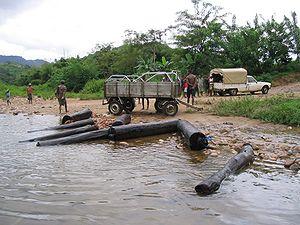
L’exploitation forestière illégale à Madagascar consiste dans la coupe, la vente et l'exportation clandestines de bois précieux, notamment du Dalbergia maritima, le bois de rose malgache, et du palissandre. Principalement orienté vers le marché chinois, ce trafic devient particulièrement préoccupant au milieu des années 2000, prospérant sur la pauvreté locale, le prix de cette matière première, la corruption des autorités et l’instabilité politique. La répression se met cependant en place avec le soutien des instances internationales.
Les lémuriens forment un infra-ordre de primates strepsirrhiniens endémiques de l'île de Madagascar. Leur nom dérive de celui des lémures en raison de leurs vocalisations rappelant les bruits attribués aux fantômes, de leurs grands yeux réfléchissant la lumière et des habitudes nocturnes de certaines espèces. Bien que les lémuriens soient souvent confondus avec les premiers primates, ils ne sont pas les ancêtres des primates anthropoïdes avec lesquels ils partagent des caractères morphologiques et comportementaux trouvés chez les primates primitifs.
Le parc national de Marojejy est un parc national dans la région de la Sava au nord-est de Madagascar. Il couvre 55 500 ha sur le massif du Marojejy, une chaîne de montagnes qui culmine à une altitude de 2 132 m. L'accès à celui-ci est longtemps resté l'apanage des chercheurs et des scientifiques lorsque la réserve conservait son statut de réserve naturelle intégrale depuis sa création en 1952. En 1998, il a été ouvert au public avec son nouveau statut de parc national et a gagné ses lettres de noblesse en 2007 lorsqu'il a été inscrit sur la liste du patrimoine mondial. Il l'a été en même temps que cinq autres aires protégées, aires regroupées sous la dénomination de forêts humides de l'Atsinanana. Malgré l'irrégularité de son relief, le braconnage et les coupes sélectives demeurent des problèmes persistants, surtout depuis le début de la crise politique de 2009. L'exploitation minière, la culture sur brûlis et les coupes de bois sont également des menaces pour le parc et sa biodiversité.